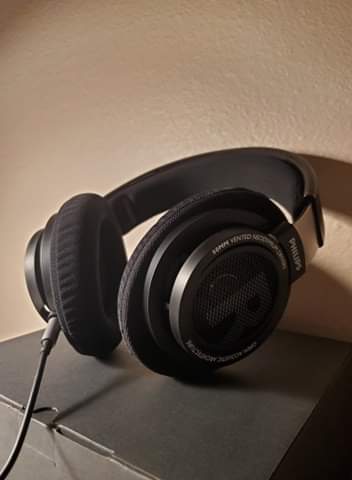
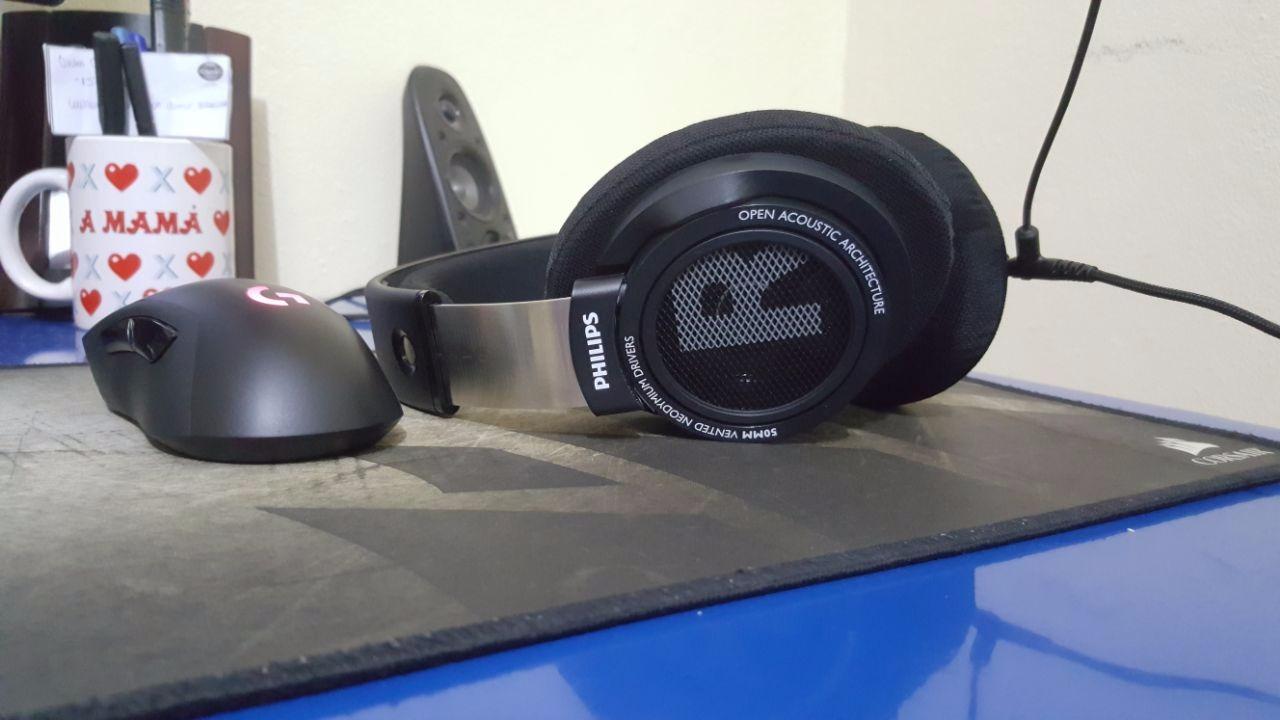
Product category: headphones
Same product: yes